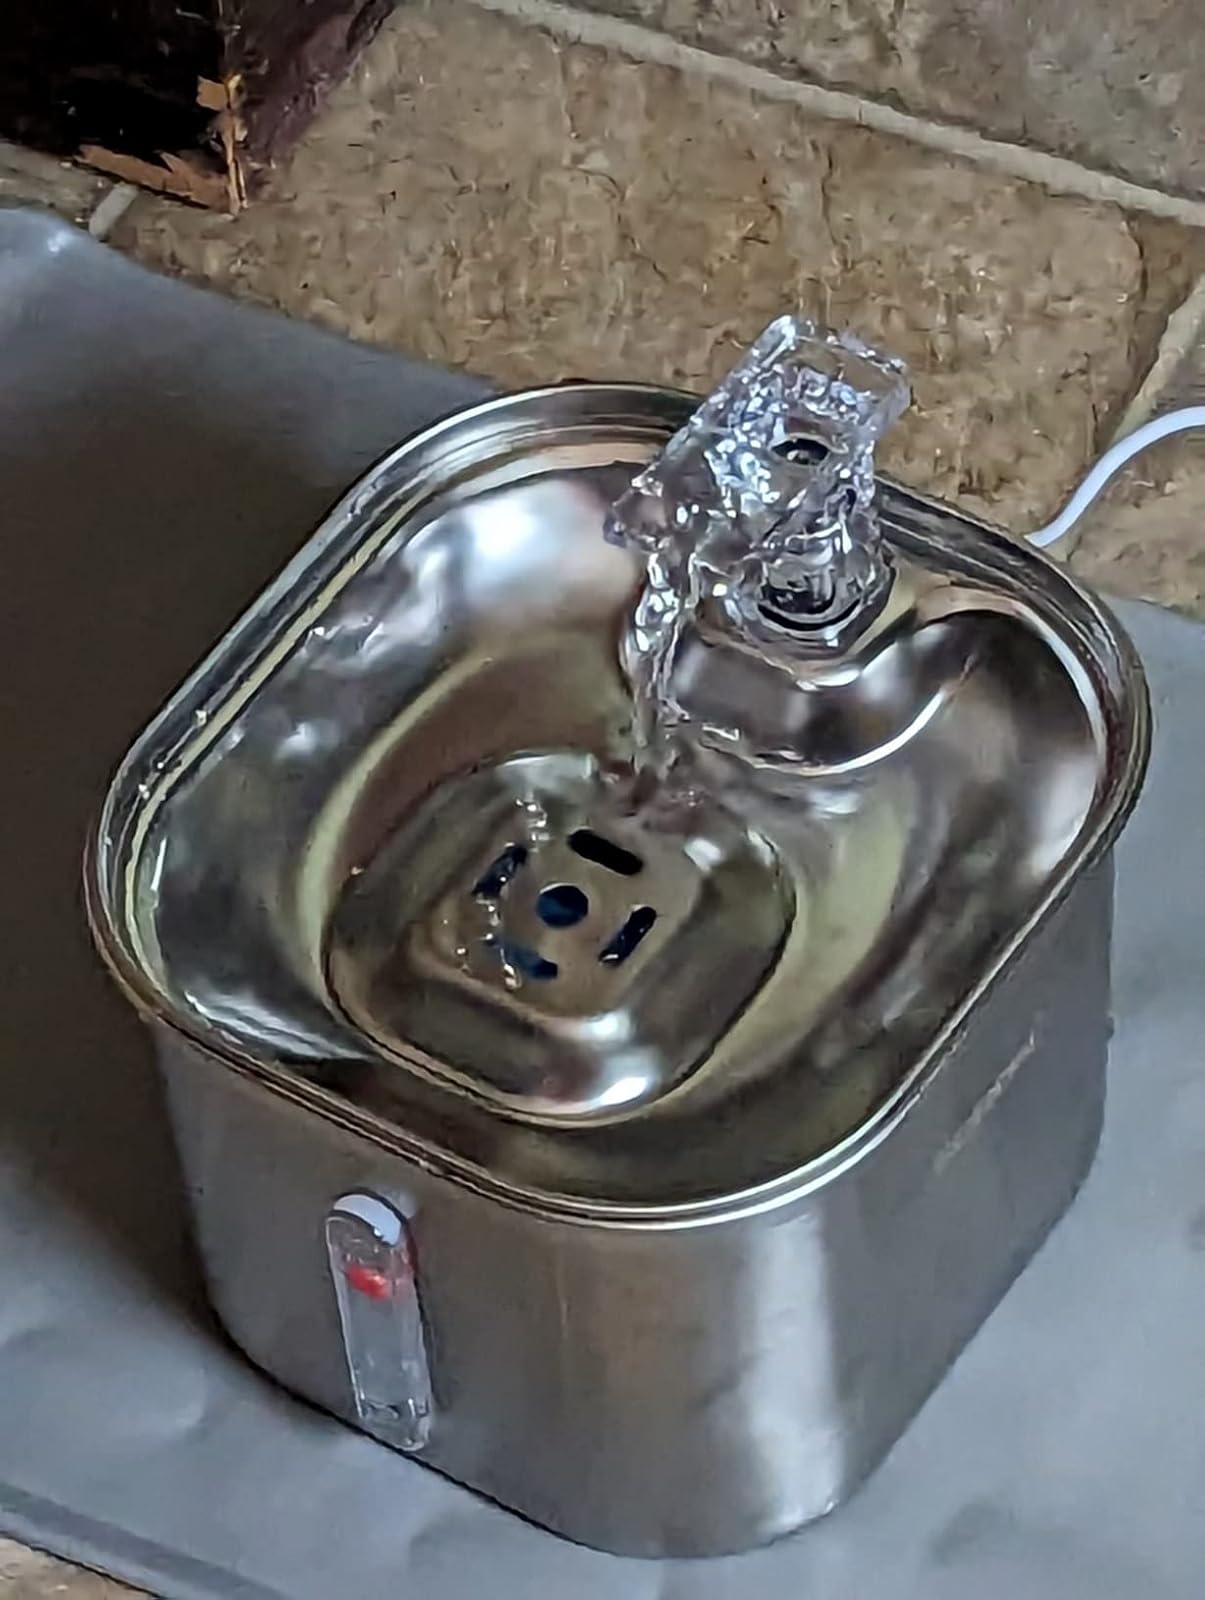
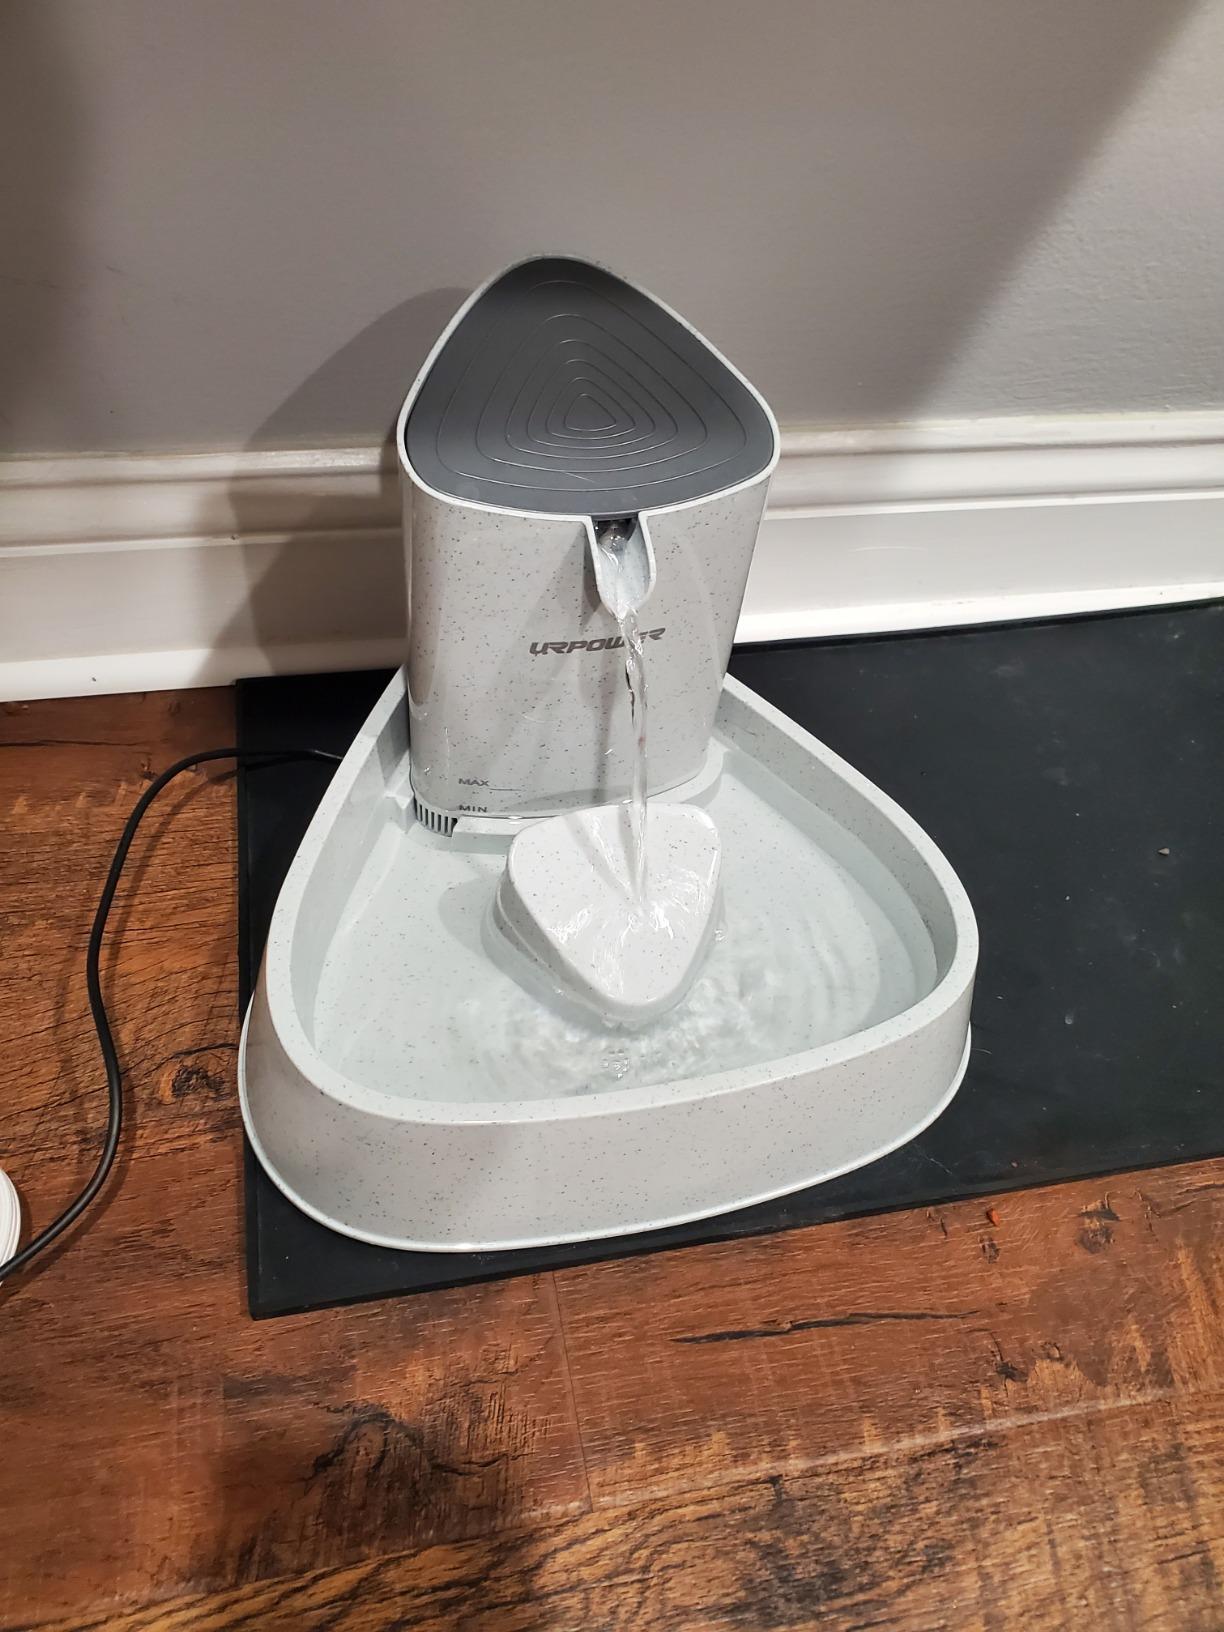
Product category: items_bowl
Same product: no